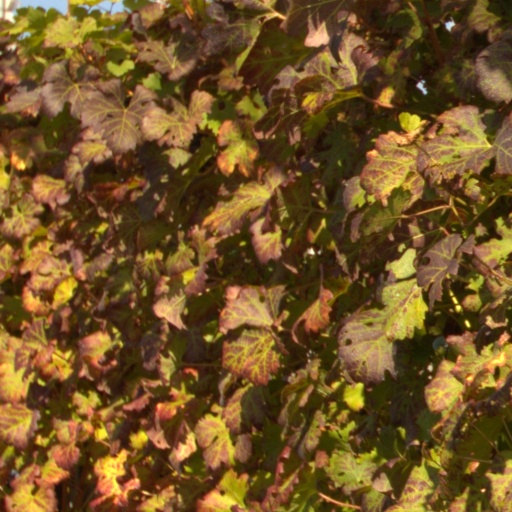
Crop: grape